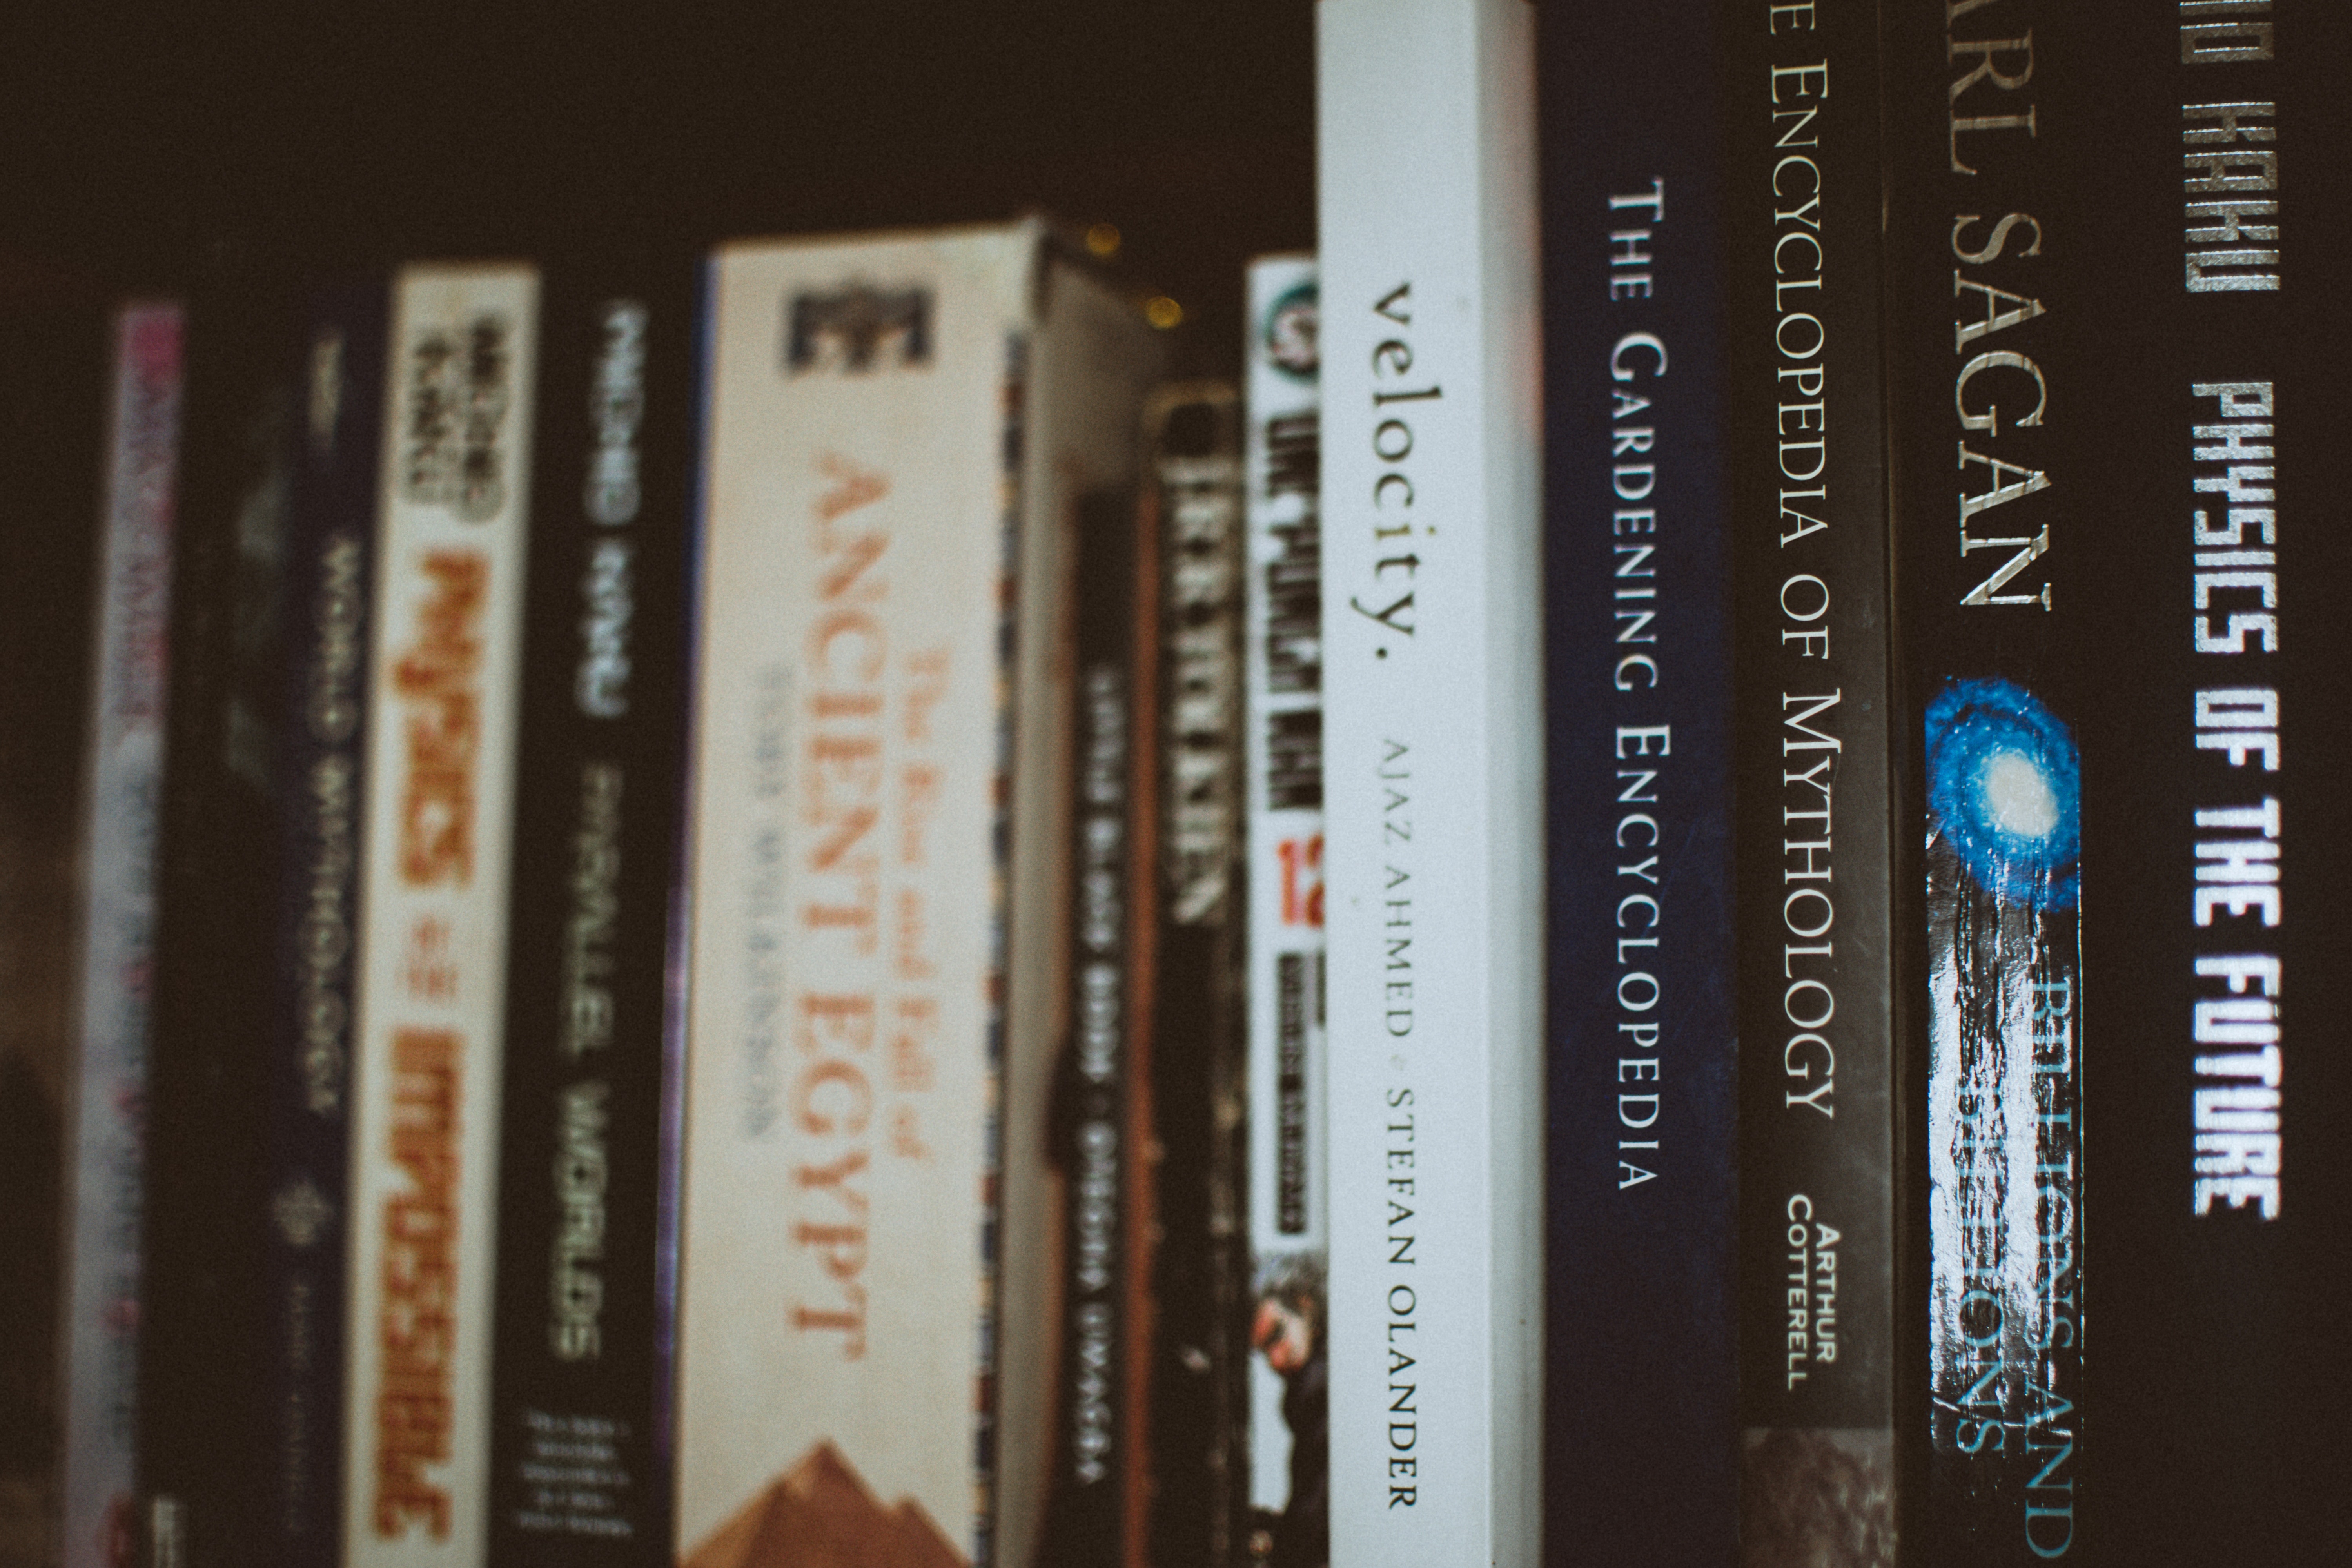
book, text, publication, bookcase, novel, collection, self help book, font, shelving, furniture, book cover